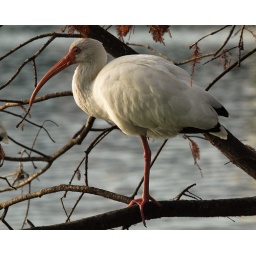
P1018510-Editflorida, orlando, park, white egret in tree branches